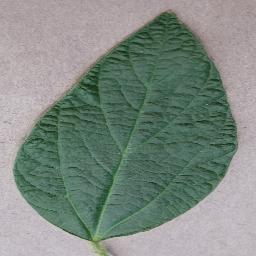
Label: Soybean___healthy